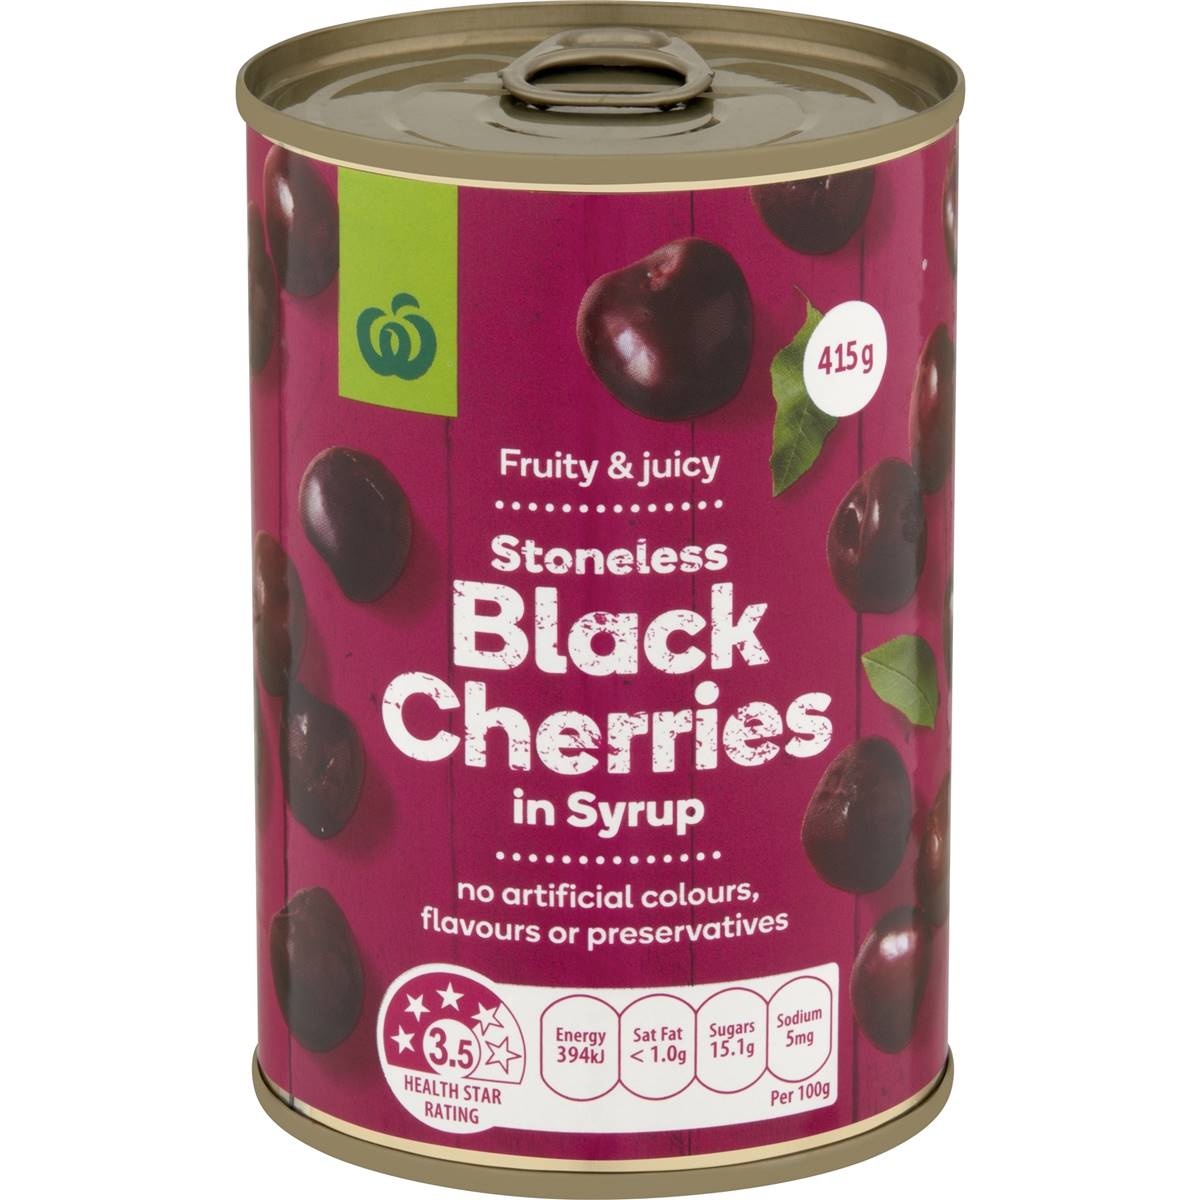
Woolworths Black Cherries Stoneless In Syrup 415g
These deliciously juicy stoneless black cherries in syrup are a match made for a homemade cherry pie or crumble.
Brand: GimmeNow
Category: Food, Beverages & Tobacco > Food Items > Fruits & Vegetables > Canned & Jarred Fruits